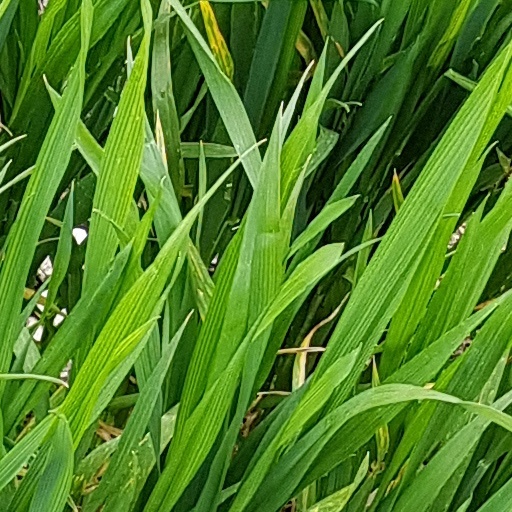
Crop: wheat